Jewish refugees from Nazism

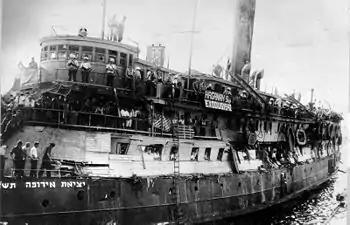
Haganah's "Exodus-1947" - Symbol of Illegal Jewish Immigration to Palestine

On December 15, 1938, George Rublee, head of the "Intergovernmental Committee on Refugees", met in London on behalf of the president Roosevelt with Hjalmar Schacht, a well-known German industrialist and president of the Reichsbank, to ensure the emigration from Nazi Germany Jews to the United States, Great Britain and other countries. For saving the Jews, Schacht demanded 3 billion Reichsmark, which was equal to 1 billion 200 million dollars. In January 1939, Hermann Göring entrusted further negotiations with Rublee to the adviser of the Ministry of Economics, Helmuth Wohlthat. In February 1939, Wohlthat announced his readiness to accept the plan for the emigration of 150 thousand able-bodied Jews over 3–5 years. Then their families and dependents were to follow. During this period, Germany pledged not to put pressure on the remaining Jews. The plan was supposed to be financed from capital confiscated from the Jews and additional international aid. However, due to the violation of agreements by the German authorities and the unwillingness of the United States and other countries to accept refugees, Rublee's plan was not implemented.